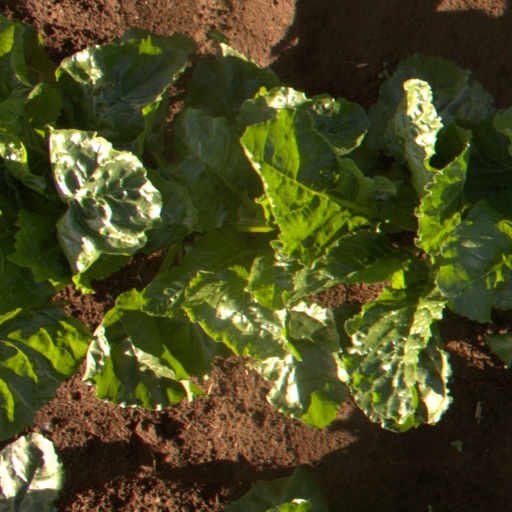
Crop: sugar beet